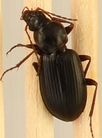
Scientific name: Calathus advena
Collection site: Niwot Ridge NEON (NIWO), plot NIWO_010